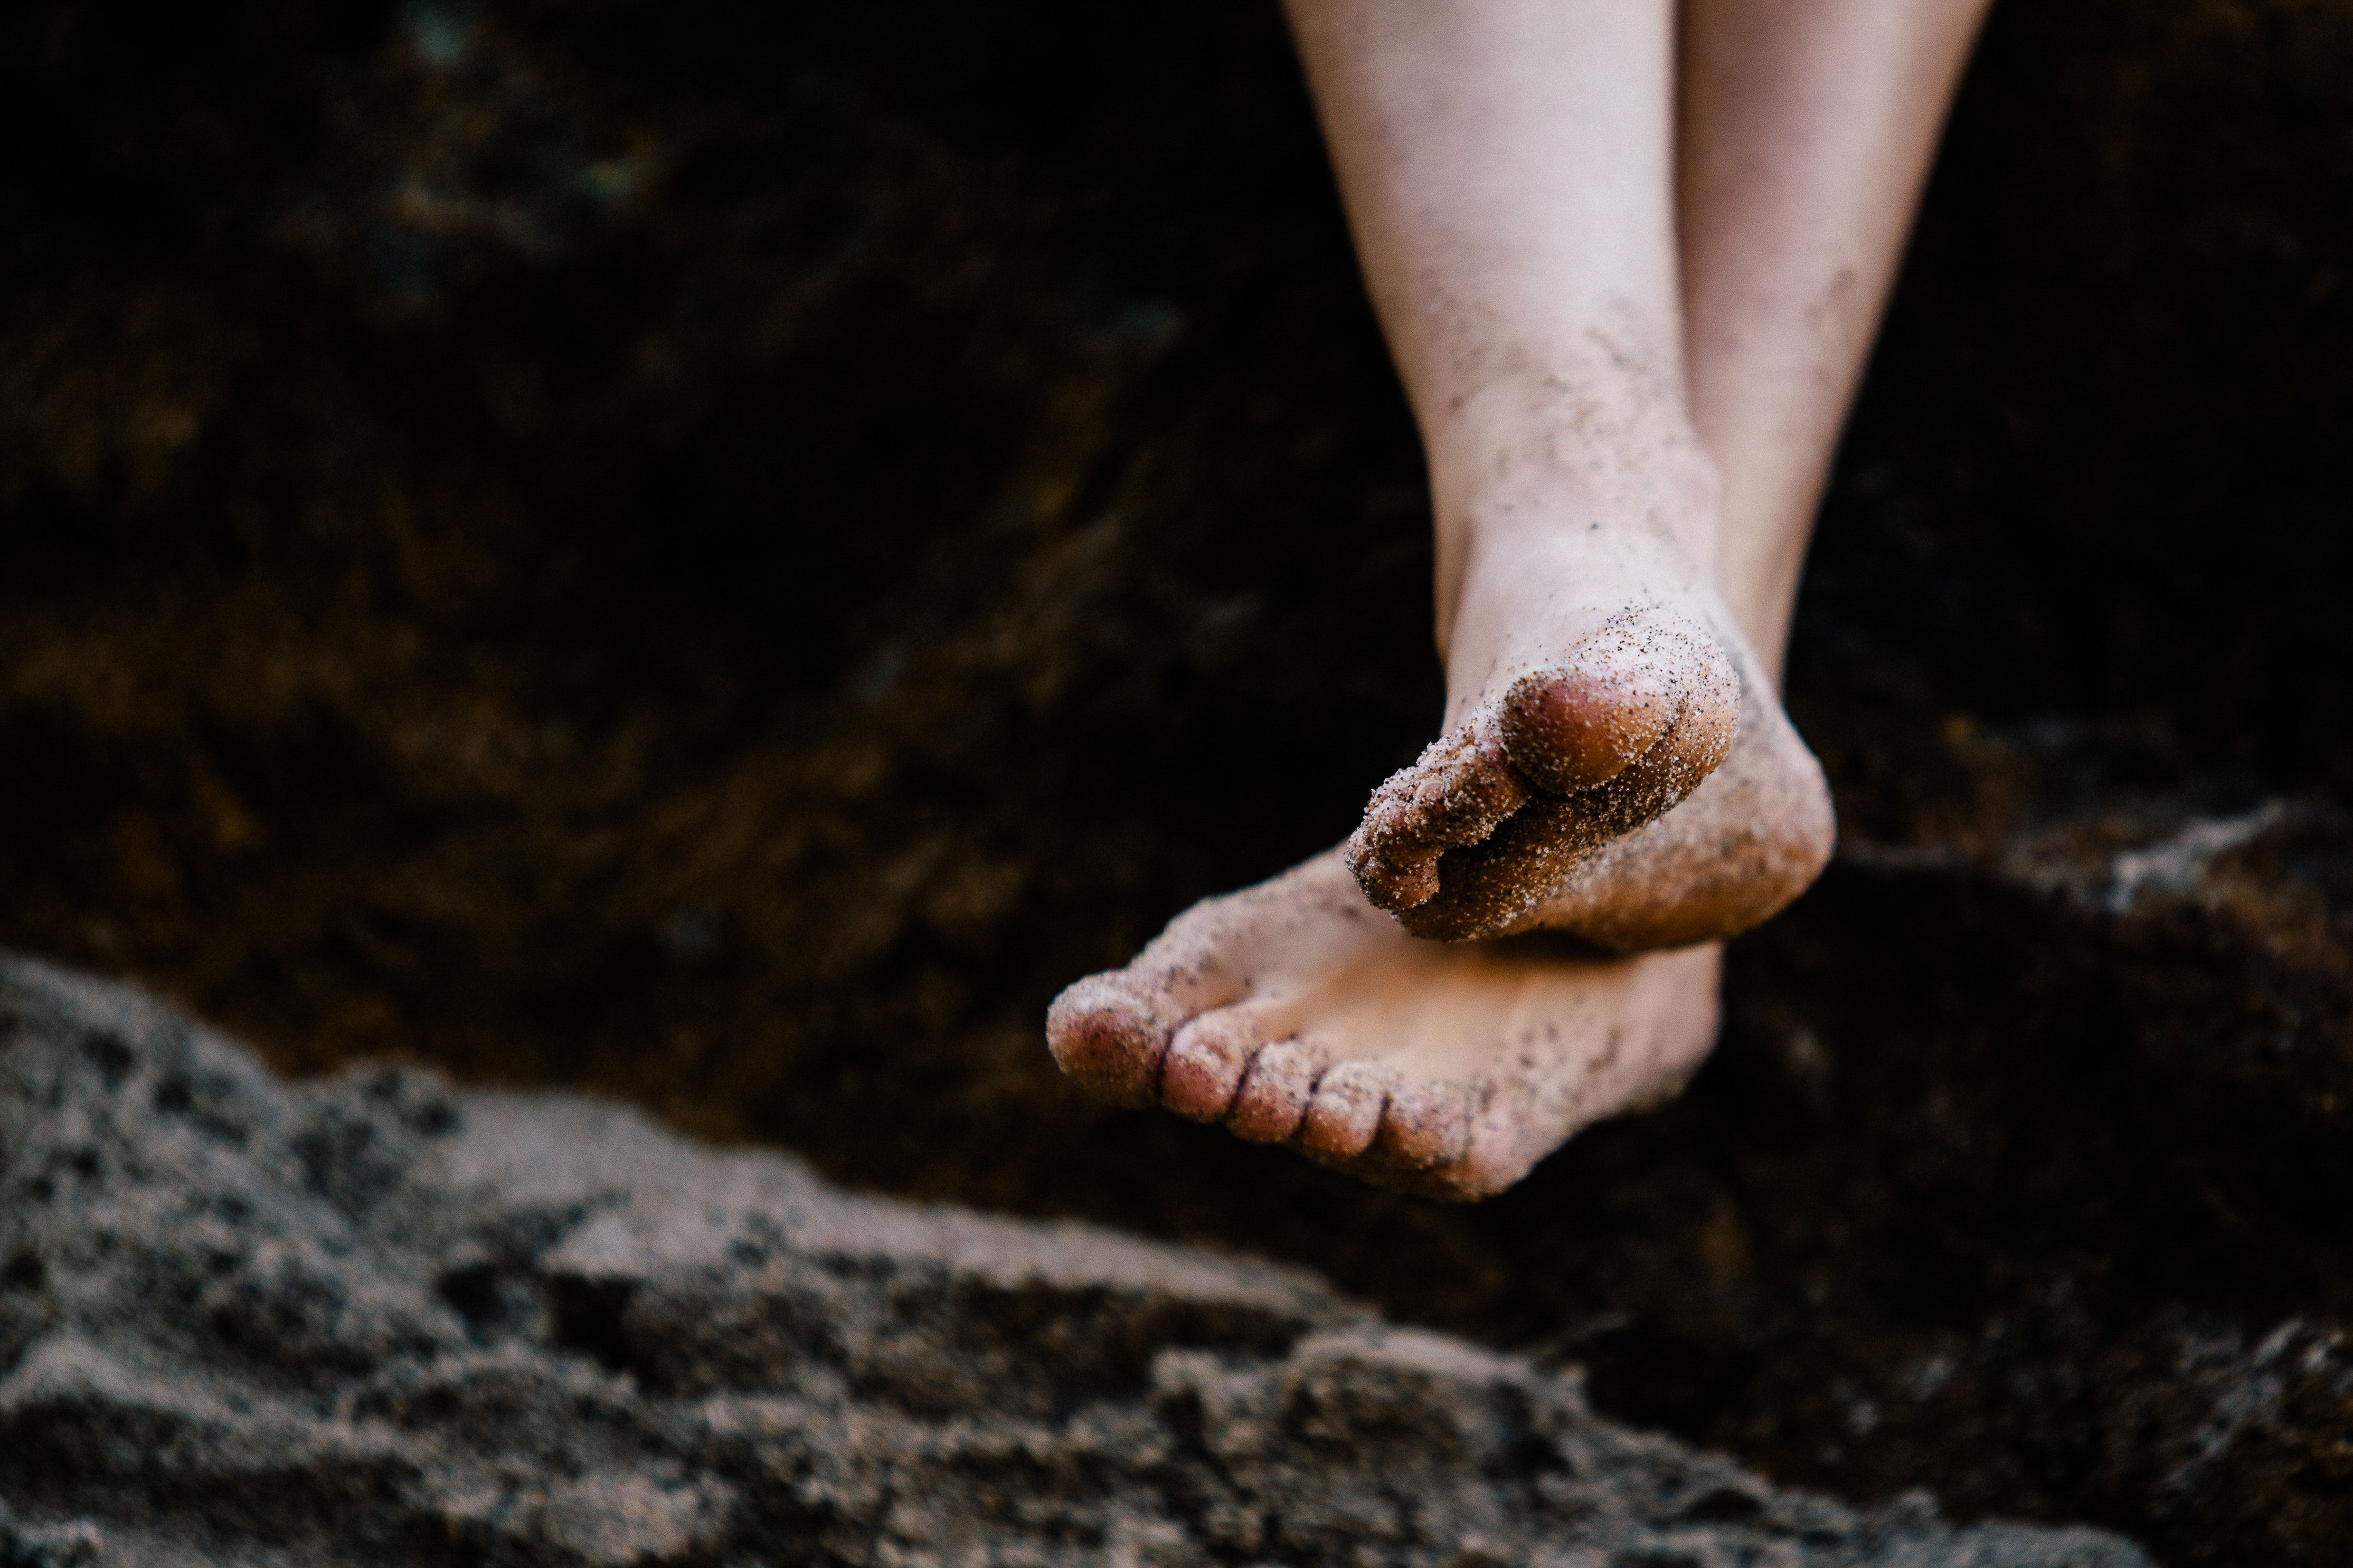
leg, foot, toe, hand, soil, close up, human, human body, finger, human leg, barefoot, flesh, photography, nail